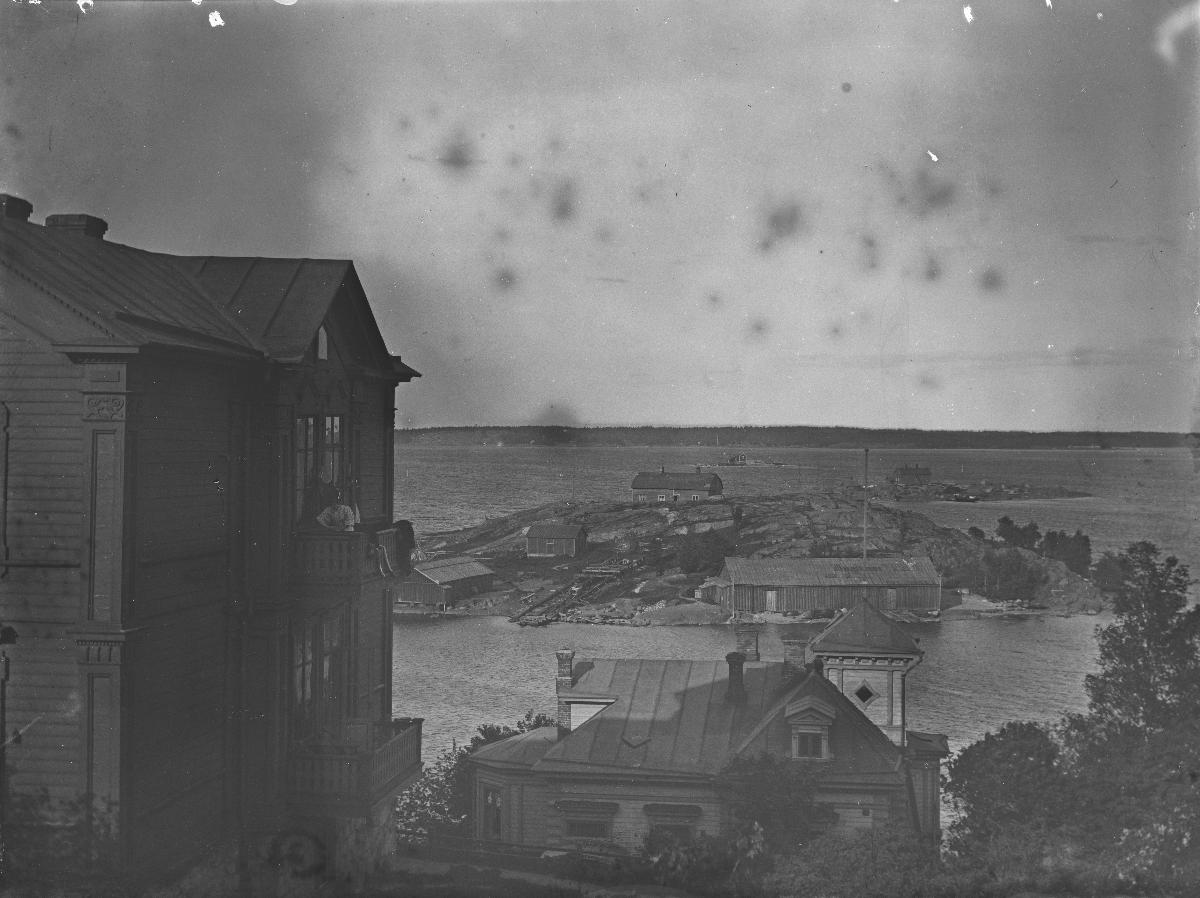
Huvilatie 22 A ja B (nykyinen Kalliolinnantie 14), Itäinen Kaivopuisto.
sisällön kuvaus: Taustalla Luoto ja Ryssänsaari. mustavalkoinen
Kuvaaja: Wasastjerna, Nils Jakob, valokuvaaja
Ajankohta: kuvausaika 1890-1899
Paikka: Suomi, Uusimaa, Helsinki, Kalliolinnantie 14, Suomi, Uusimaa, Helsinki, Kaivopuisto Helsinki, Kalliolinnantie 14
Aiheet: huvilat, puurakennukset, saaret, villas, wooden buildings, islands, sommarvillor, träbyggnader, öar